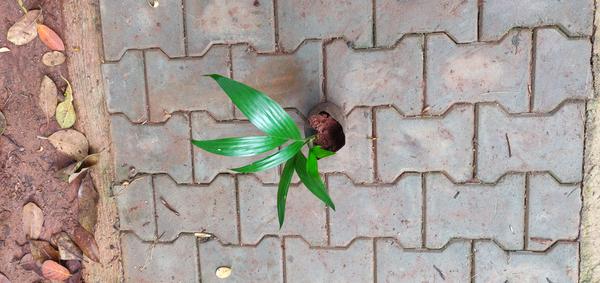
Plant: Betel_Nut